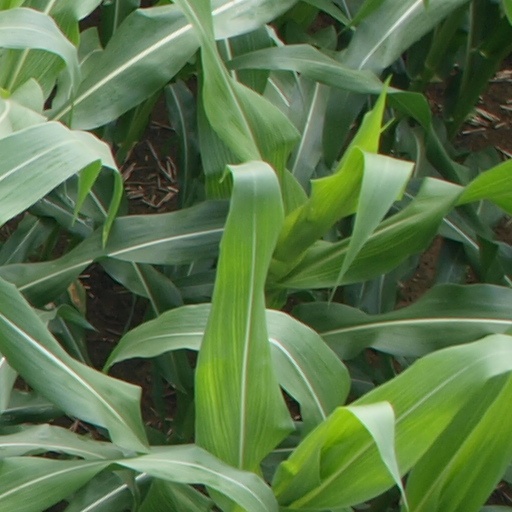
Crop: maize; corn